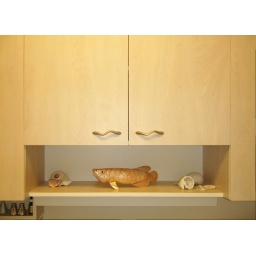
fish above water